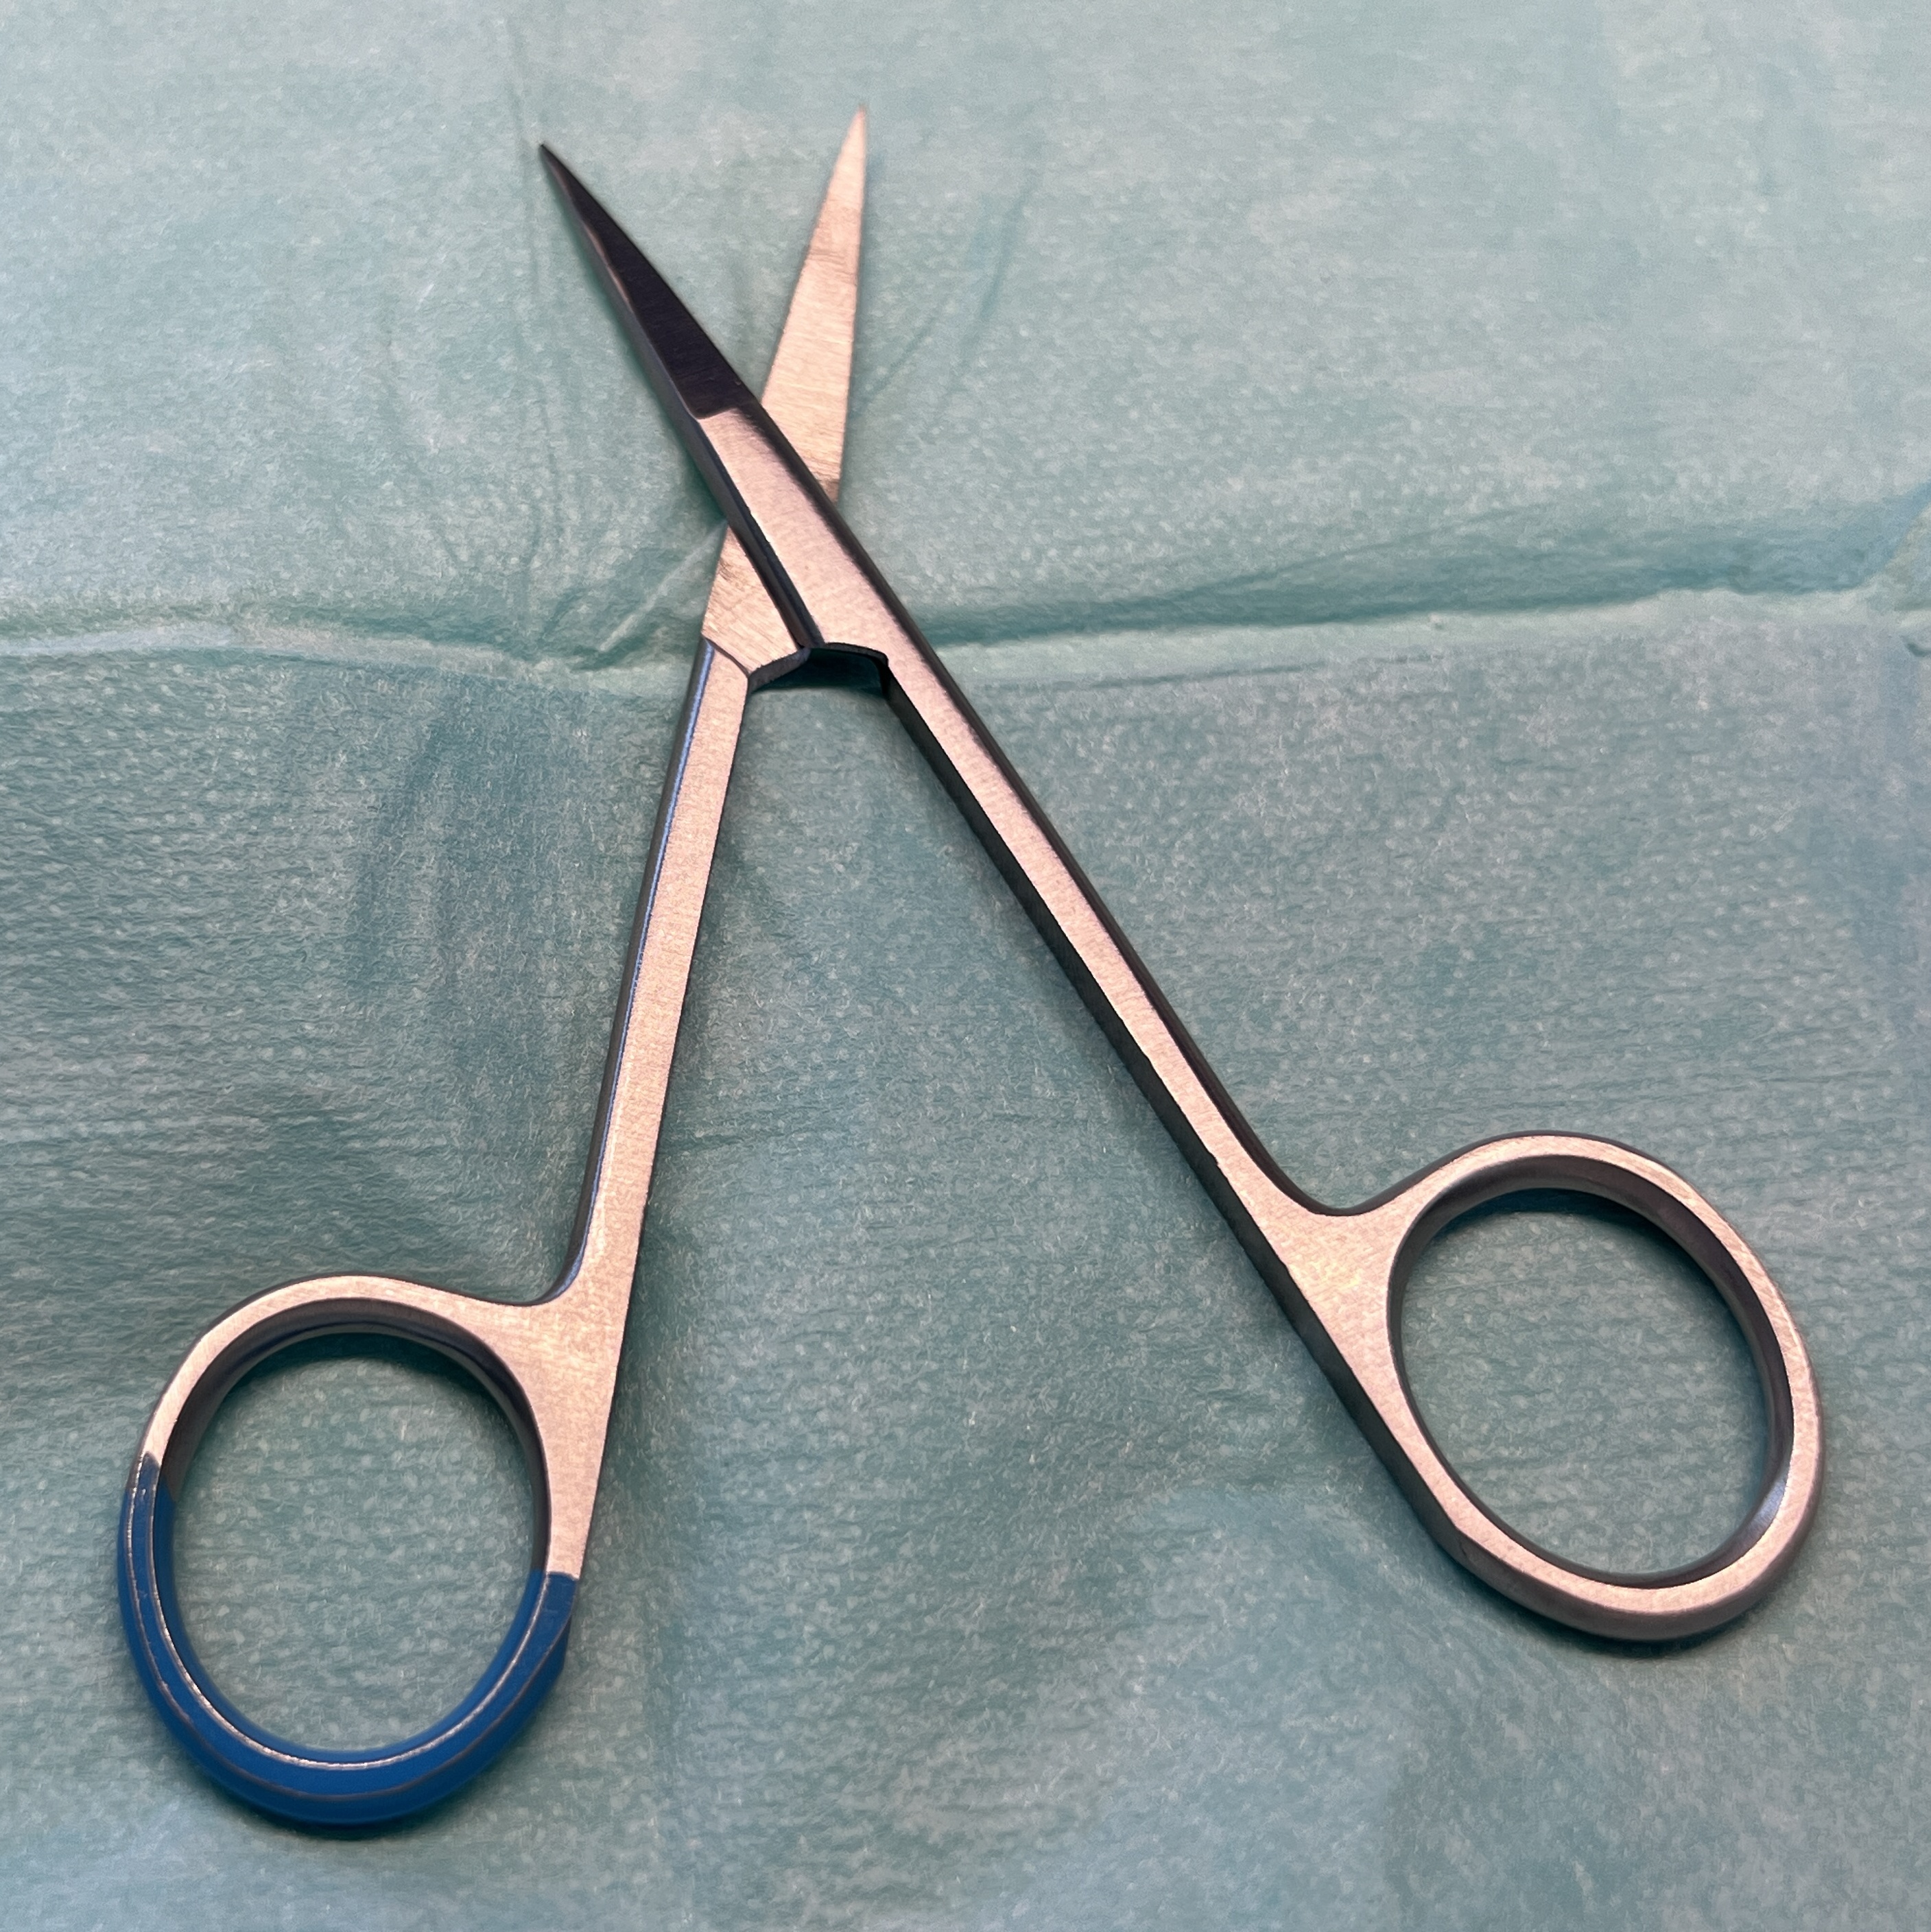
Hinged instrument state: open